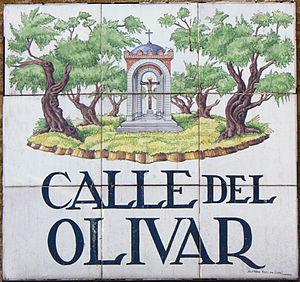
Plaque de Calle del Olivar (rue, (district du Centre) de Madrid (Espagne).